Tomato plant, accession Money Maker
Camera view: tilt-top (135 deg); turntable rotation: 0 degrees
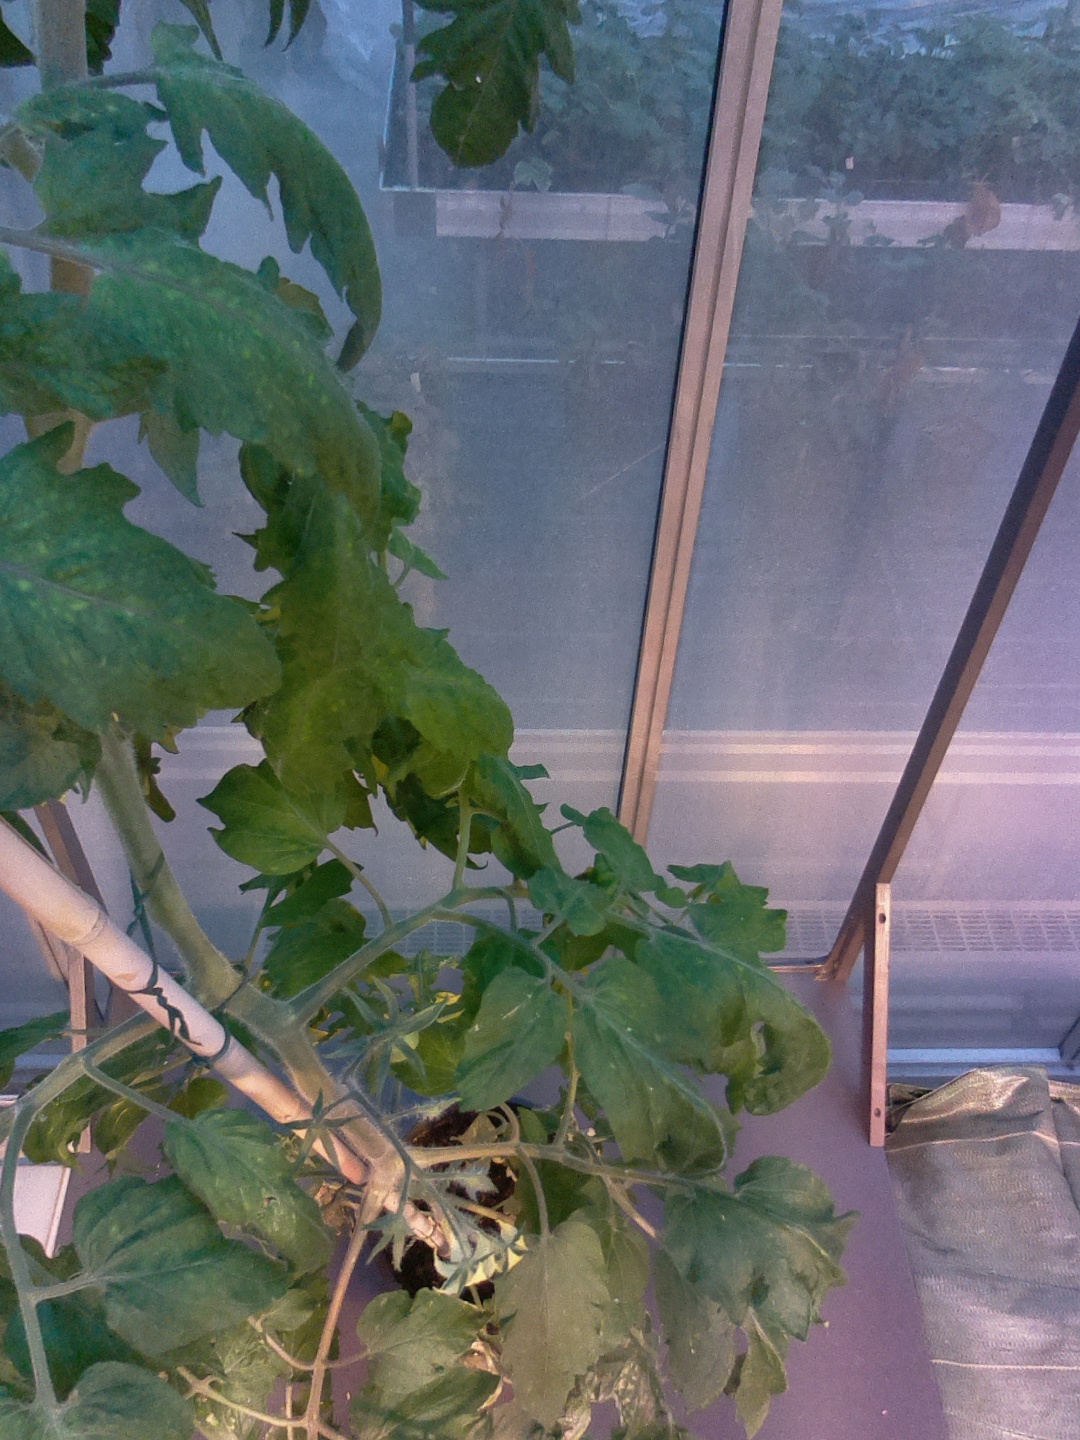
BBCH growth stage 71: 10%-20% of final fruit size